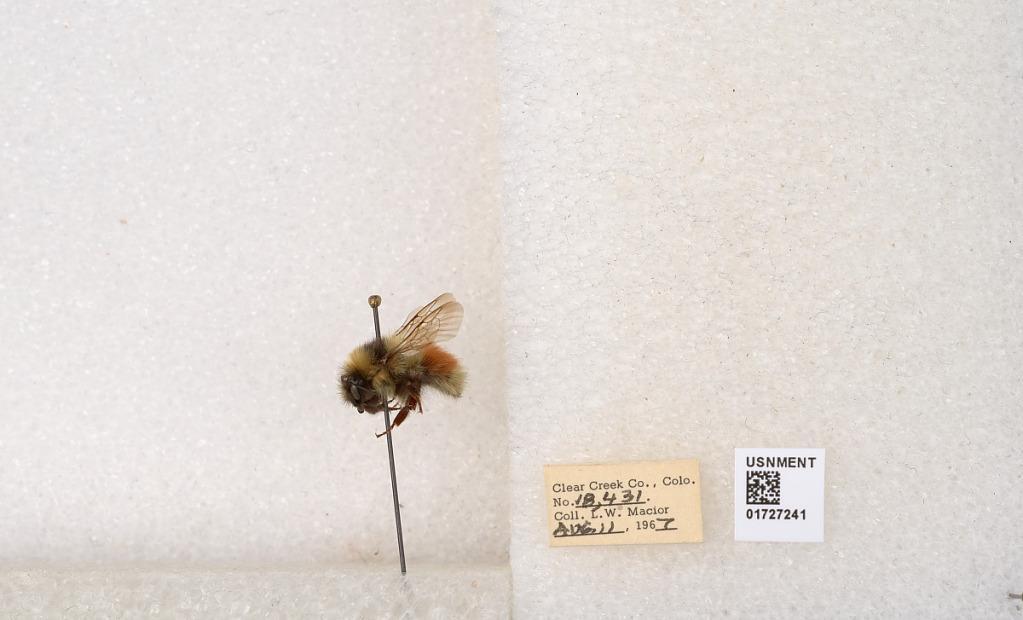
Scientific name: Bombus (Pyrobombus) sylvicola Kirby
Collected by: L. Macior
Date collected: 1967-8-11
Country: United States
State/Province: Colorado
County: Clear Creek
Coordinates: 39.6891, -105.644